Wolseley Motors

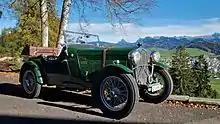
Hornet Special open 2-seater 1933

Morris transferred his personal ownership of Wolseley to Morris Motors Limited as of 1 July 1935 and shortly all Wolseley models were badge-engineered Morris designs.